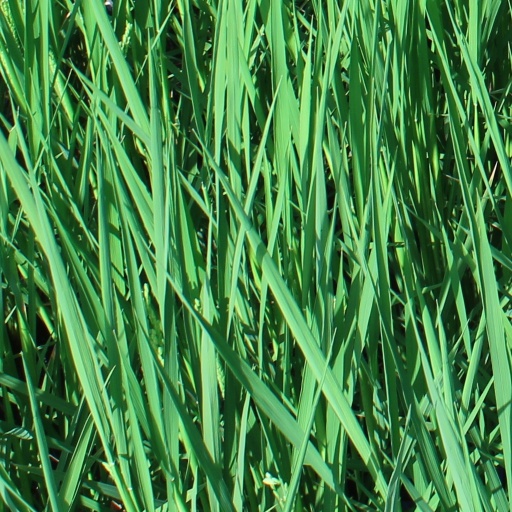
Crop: rice